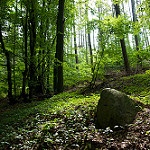
Label: forest